Powder measure

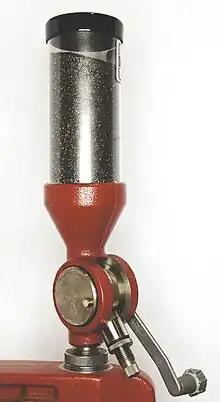
a typical volumetric powder measure

Firearms using gunpowder could be loaded using a small scoop or charge cup to determine the correct amount for each shot. Some early smokeless propellants called bulk propellants were designed for a similar volume and reaction rate as gunpowder, but most modern smokeless powders have improved efficiency offering more energy from smaller charges. This improved efficiency allows smaller cartridges for increased ammunition capacity. Modern smokeless propellants come in a wide variety of shapes, density, reaction rates, and energy to weight relationships. Similar volumes of different smokeless propellants may produce dangerously different pressures in the same cartridge.